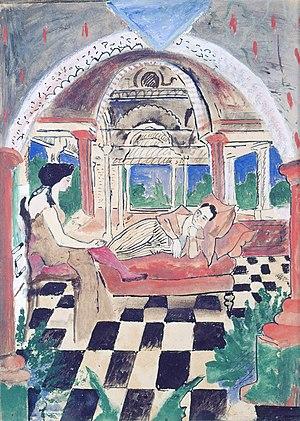
Max Jacob, né le 12 juillet 1876 à Quimper et mort le 5 mars 1944 à Drancy, est un poète moderniste et romancier mais aussi un peintre français.